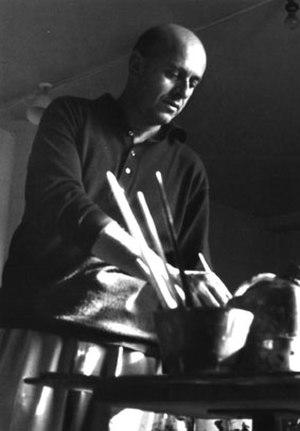
Mario Comensoli est un artiste-peintre figuratif suisse.